Saxifragales

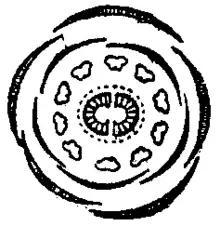
Floral diagram of Saxifraga flower

Saxifragales is an order of flowering plants in the superrosid clade of the eudicots. It contains 15 families and around 100 genera, with nearly 2,500 species. Well-known and economically important members of this order include saxifrages (after whom the order is named), blackcurrants, redcurrants, gooseberries, peonies, liquidambars, witch-hazel, Persian ironwood, katsura, jade plant, houseleeks, and water milfoil.